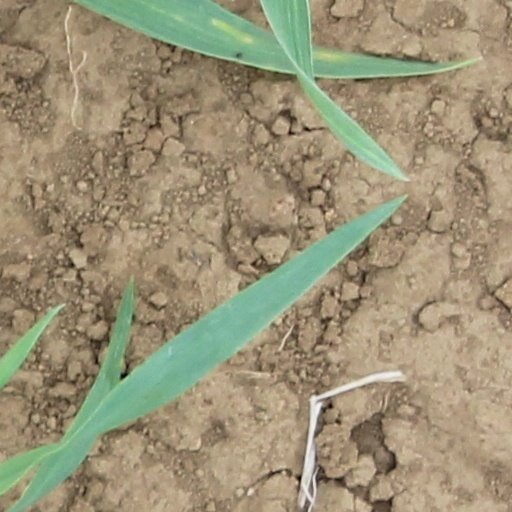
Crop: wheat